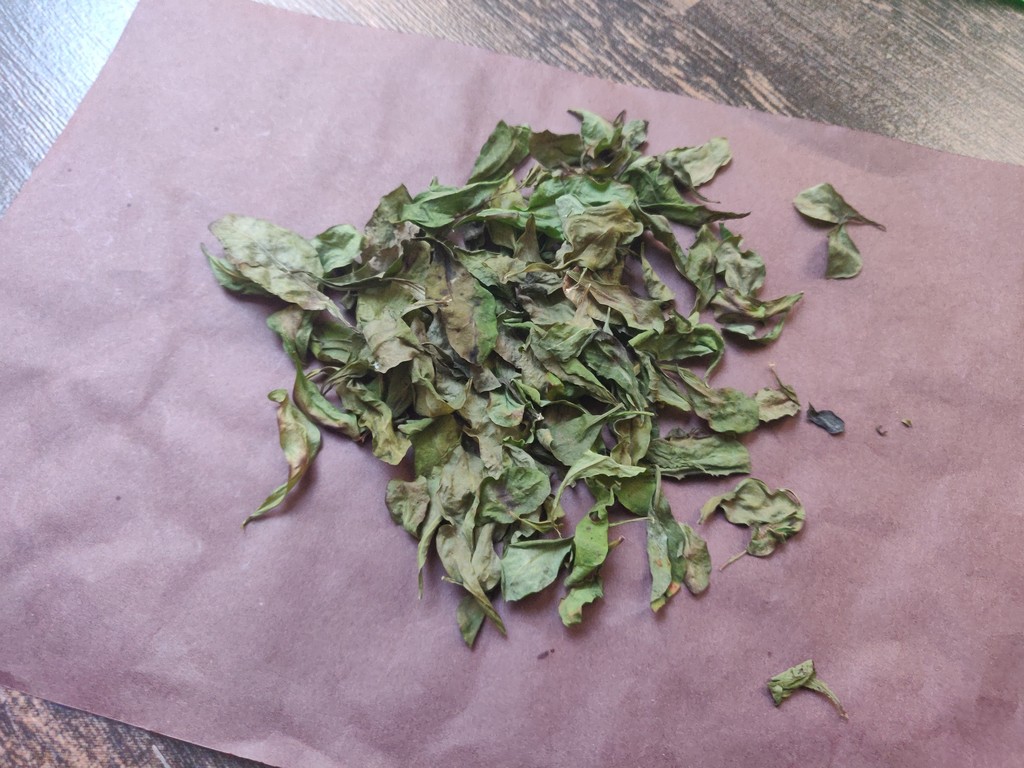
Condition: Dried
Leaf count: multiple
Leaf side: unknown